Bennet Omalu

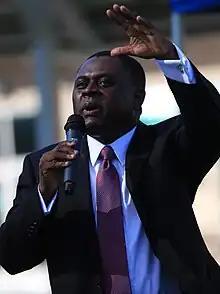
Omalu in 2016

Bennet Ifeakandu Omalu (born September 30, 1968) is a Nigerian-American physician, forensic pathologist, and neuropathologist who was the first to discover and publish findings on chronic traumatic encephalopathy (CTE) in American football players while working at the Allegheny County coroner's office in Pittsburgh. He later became the chief medical examiner for San Joaquin County, California, and is a professor at the University of California, Davis, department of medical pathology and laboratory medicine. He is currently the president and medical director of Bennet Omalu Pathology.